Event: Typhoon Ruby
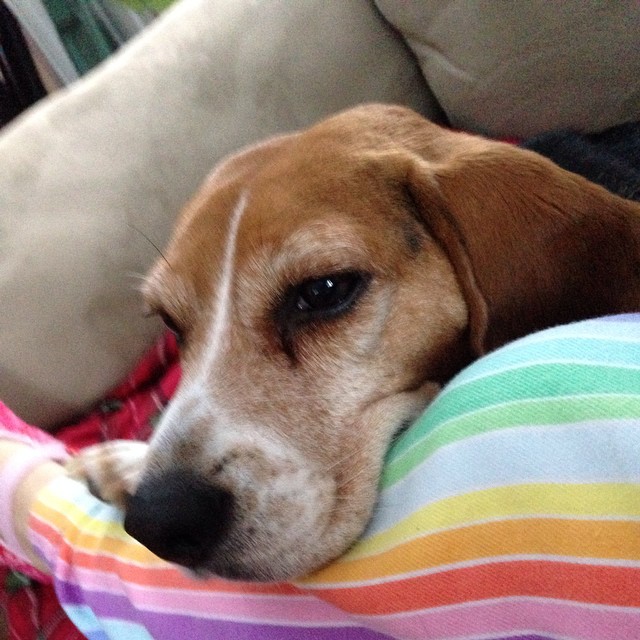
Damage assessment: no_damage